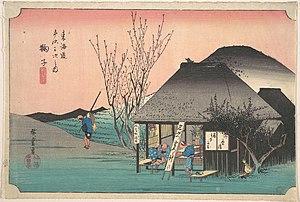
Le thé est un élément important de la culture du Japon. Il y fait son apparition à l'époque de Nara, introduit dans l'archipel par des ambassadeurs revenant de Chine, mais son réel développement est plus tardif, à compter de la fin du XIIᵉ siècle quand sa consommation se répand dans le milieu des temples zen, là encore à l'imitation de la Chine ; il s'agit alors de thé en poudre qui est bu après avoir été battu. Il devient une boisson courante pour les élites de l'époque médiévale, où se formalise au XVIᵉ siècle l'art de la « cérémonie du thé » qui constitue un des éléments emblématiques de la culture japonaise, dont l'influence dépasse le simple contexte de la consommation du thé. La culture du théier se développe durant l'époque pré-moderne, en particulier durant l'époque d'Edo, le thé étant alors devenu une boisson populaire consommée dans toutes les strates de la société. De nouvelles façons de transformer et consommer les feuilles de théier sont mises au point, en premier lieu le sencha, feuilles de thé à infuser dont l'oxydation a été stoppée par la vapeur, qui devient la plus courante.
Meisho-e désigne des peintures japonaises de « vues célèbres » de l’archipel. Influencé par la Chine, ce thème devient important au Japon à l’époque médiévale et perdure entre les XVIᵉ et XIXᵉ siècles dans la peinture décorative de l'époque Momoyama, l'école Rinpa et l’ukiyo-e, ensuite. Si les vues célèbres sont centrées sur les paysages de l’archipel, les motifs sont en réalité plus variés et peuvent s’intéresser à mettre en scène la vie quotidienne du peuple ou les pratiques religieuses.
Mariko-juku était la vingtième des cinquante-trois stations ou relais, de la route du Tōkaidō. Elle était située dans ce qui fait maintenant partie de Suruga-ku à Shizuoka, dans la préfecture de Shizuoka au Japon. On peut également l'écrire sous la forme 丸子宿.
Les Cinquante-trois Stations du Tōkaidō, dans l'édition Hōeidō présentée ici, sont une série d'estampes japonaises créées par Hiroshige après son premier voyage empruntant la route du Tōkaidō en 1832. Cette route, reliant la capitale du shogun, Edo, à la capitale impériale, Kyoto, est l'axe principal du Japon de l'époque. C'est également la plus importante des « Cinq Routes », les cinq artères majeures du Japon, créées ou développées pendant l'ère Edo pour améliorer le contrôle du pouvoir central sur l'ensemble du pays.